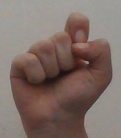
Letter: fa